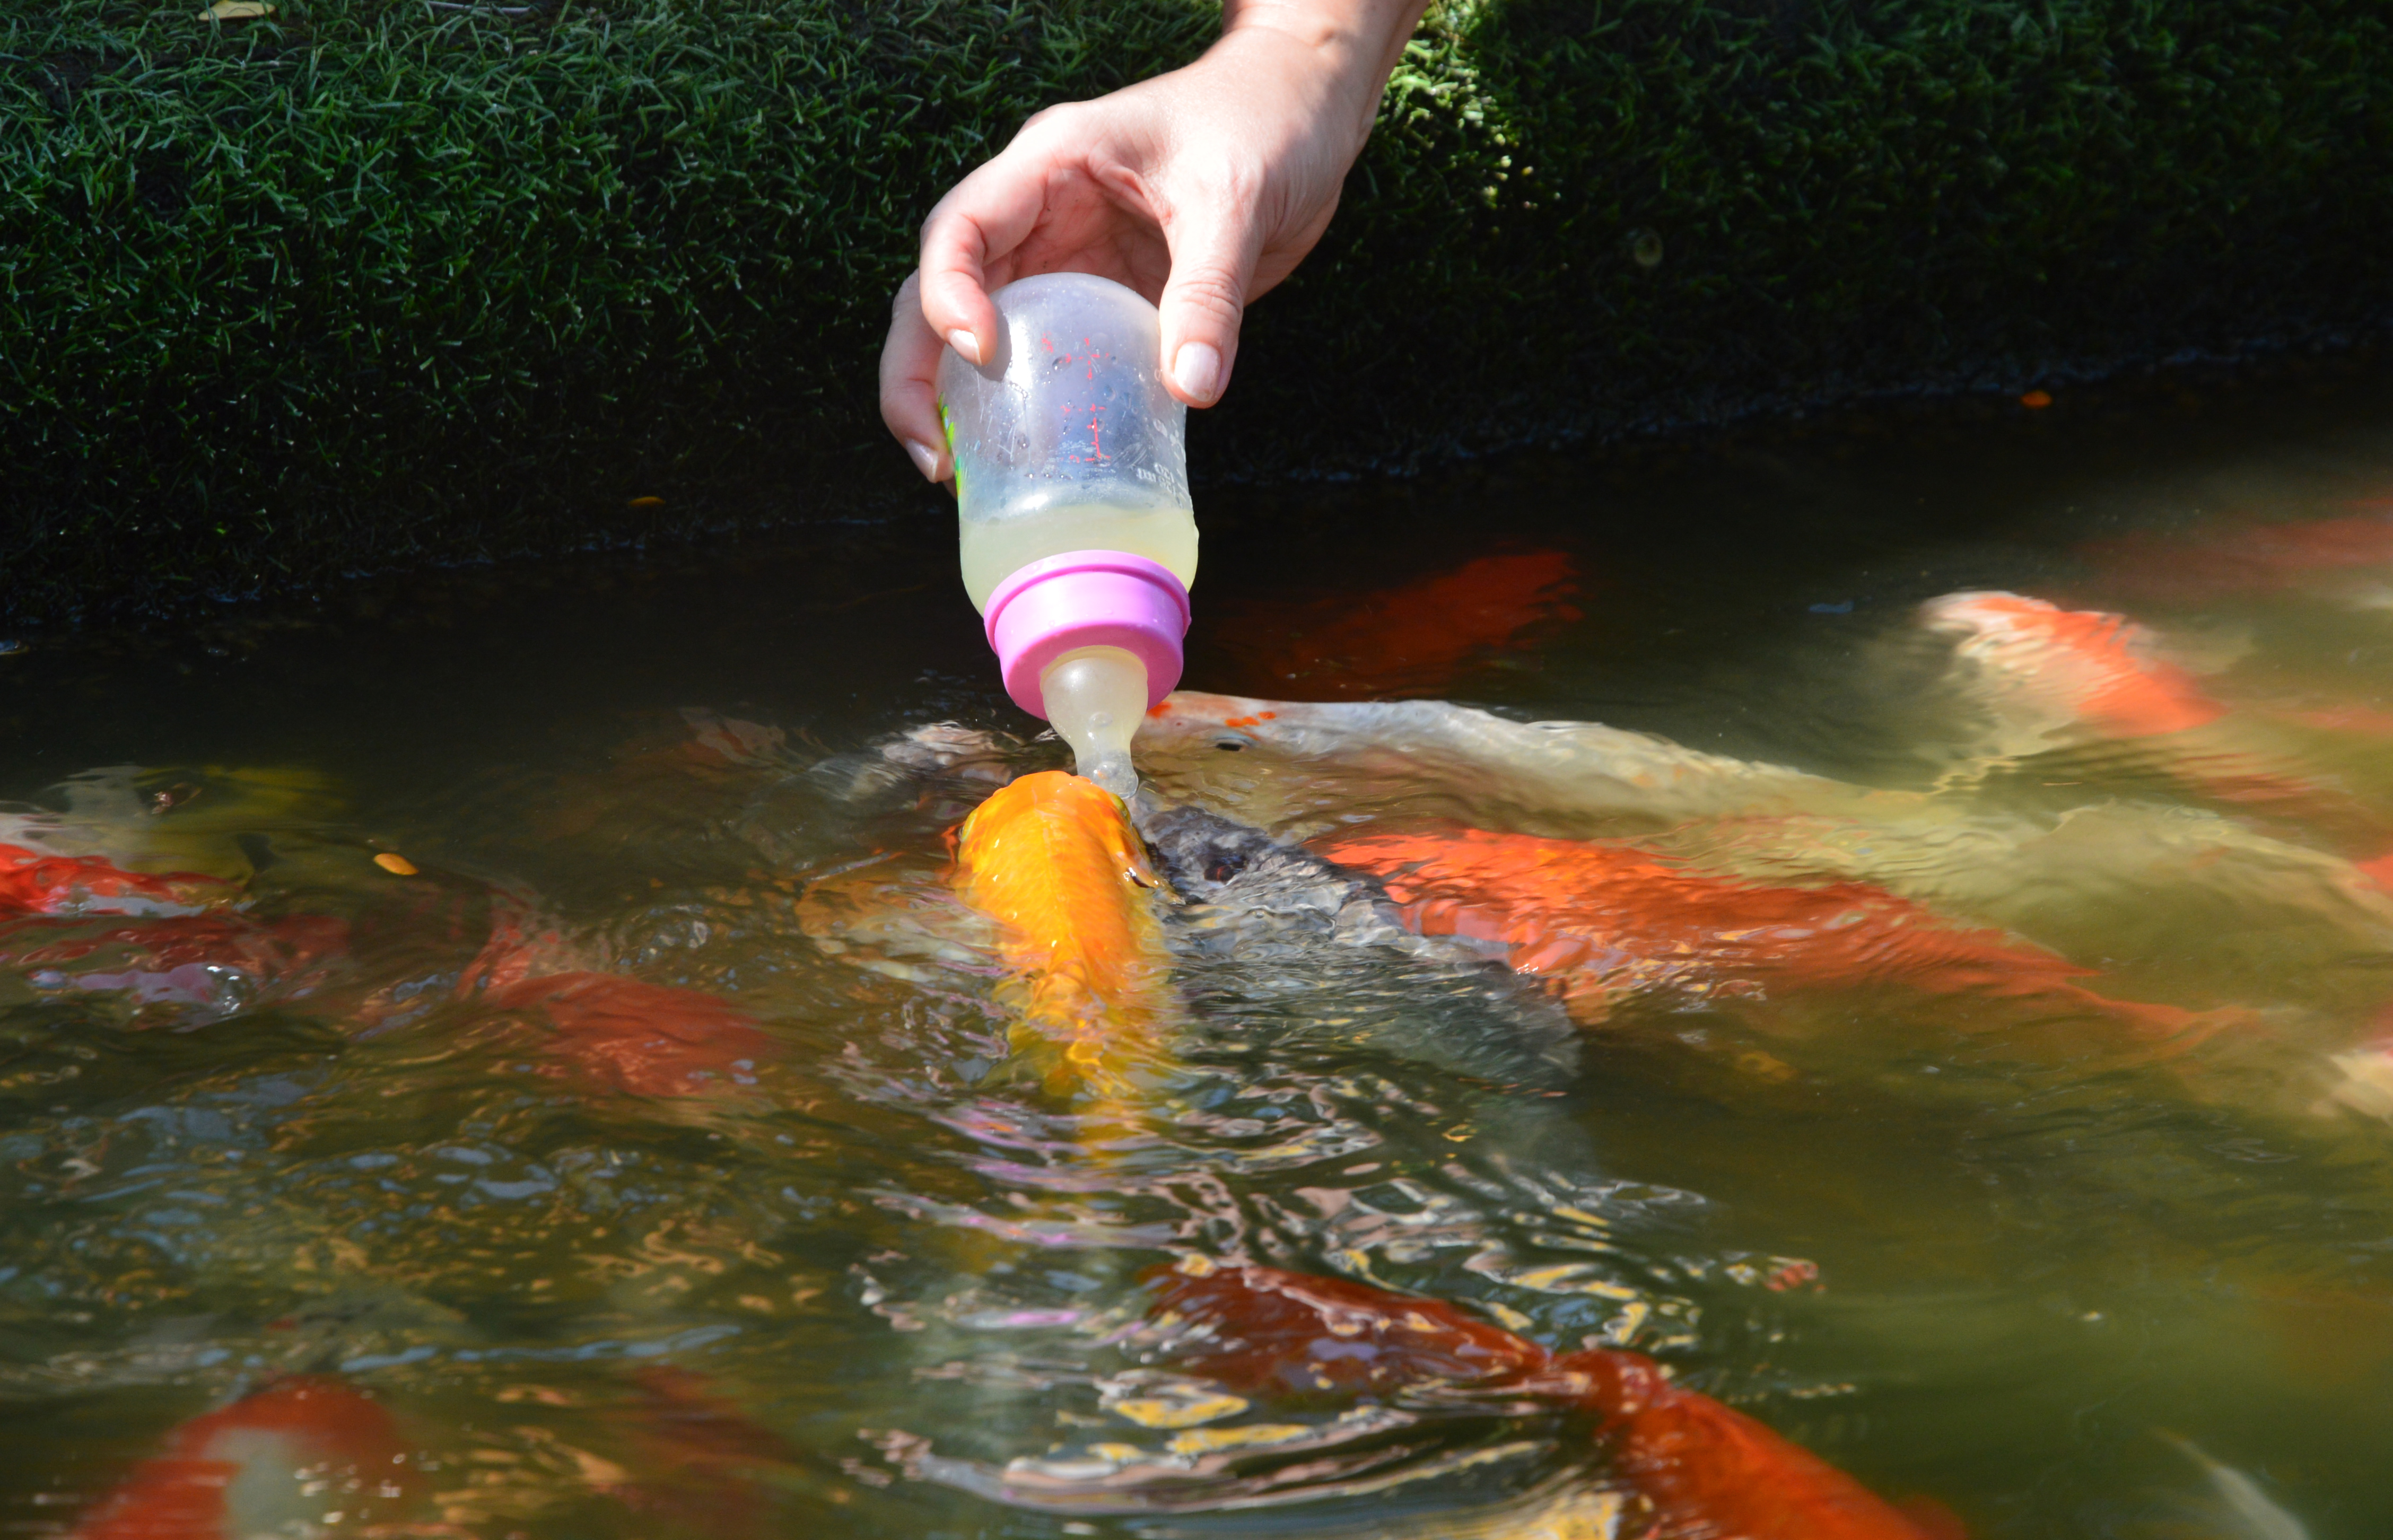
milk, koi, fish pond, water, pond, feeder fish, watercourse, tail